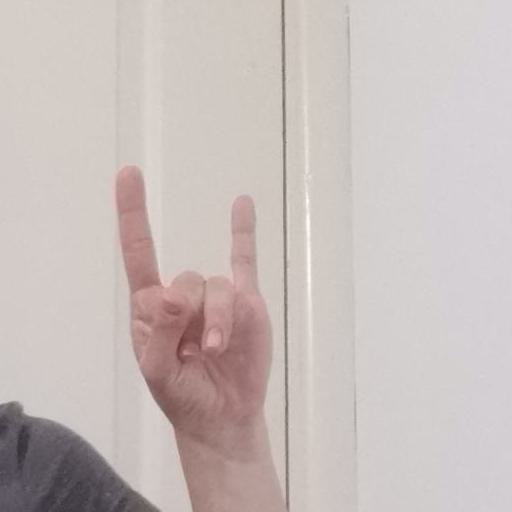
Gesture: rock